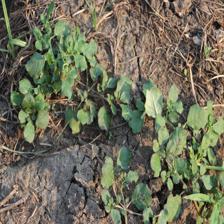
Label: BroadLeafWeed